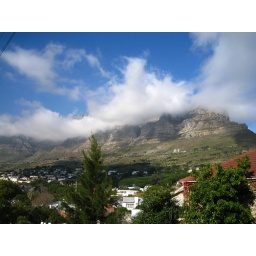
table mountain under cloud cover